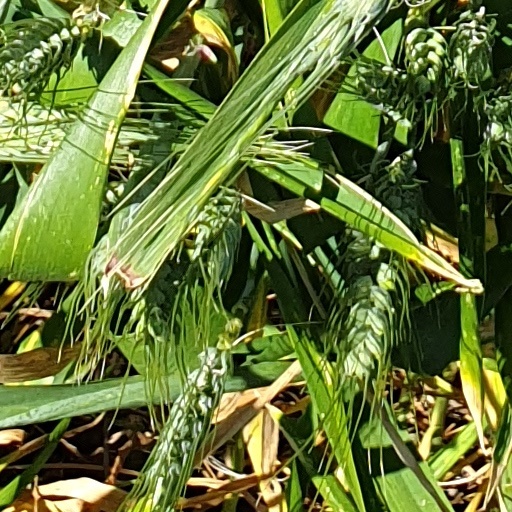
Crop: wheat